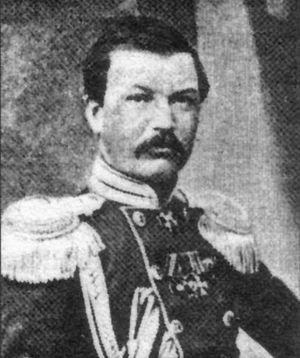
Ivan Alexeïevitch Chestakov, né le 13 avril 1820 à Sirokorénié près de Smolensk et décédé le 3 décembre 1888 à Sébastopol, est un officier général et écrivain russe. Il fut admiral, gouverneur de Taganrog de 1866 à 1868, et gouverneur militaire de Vilnius de 1868 à 1870.